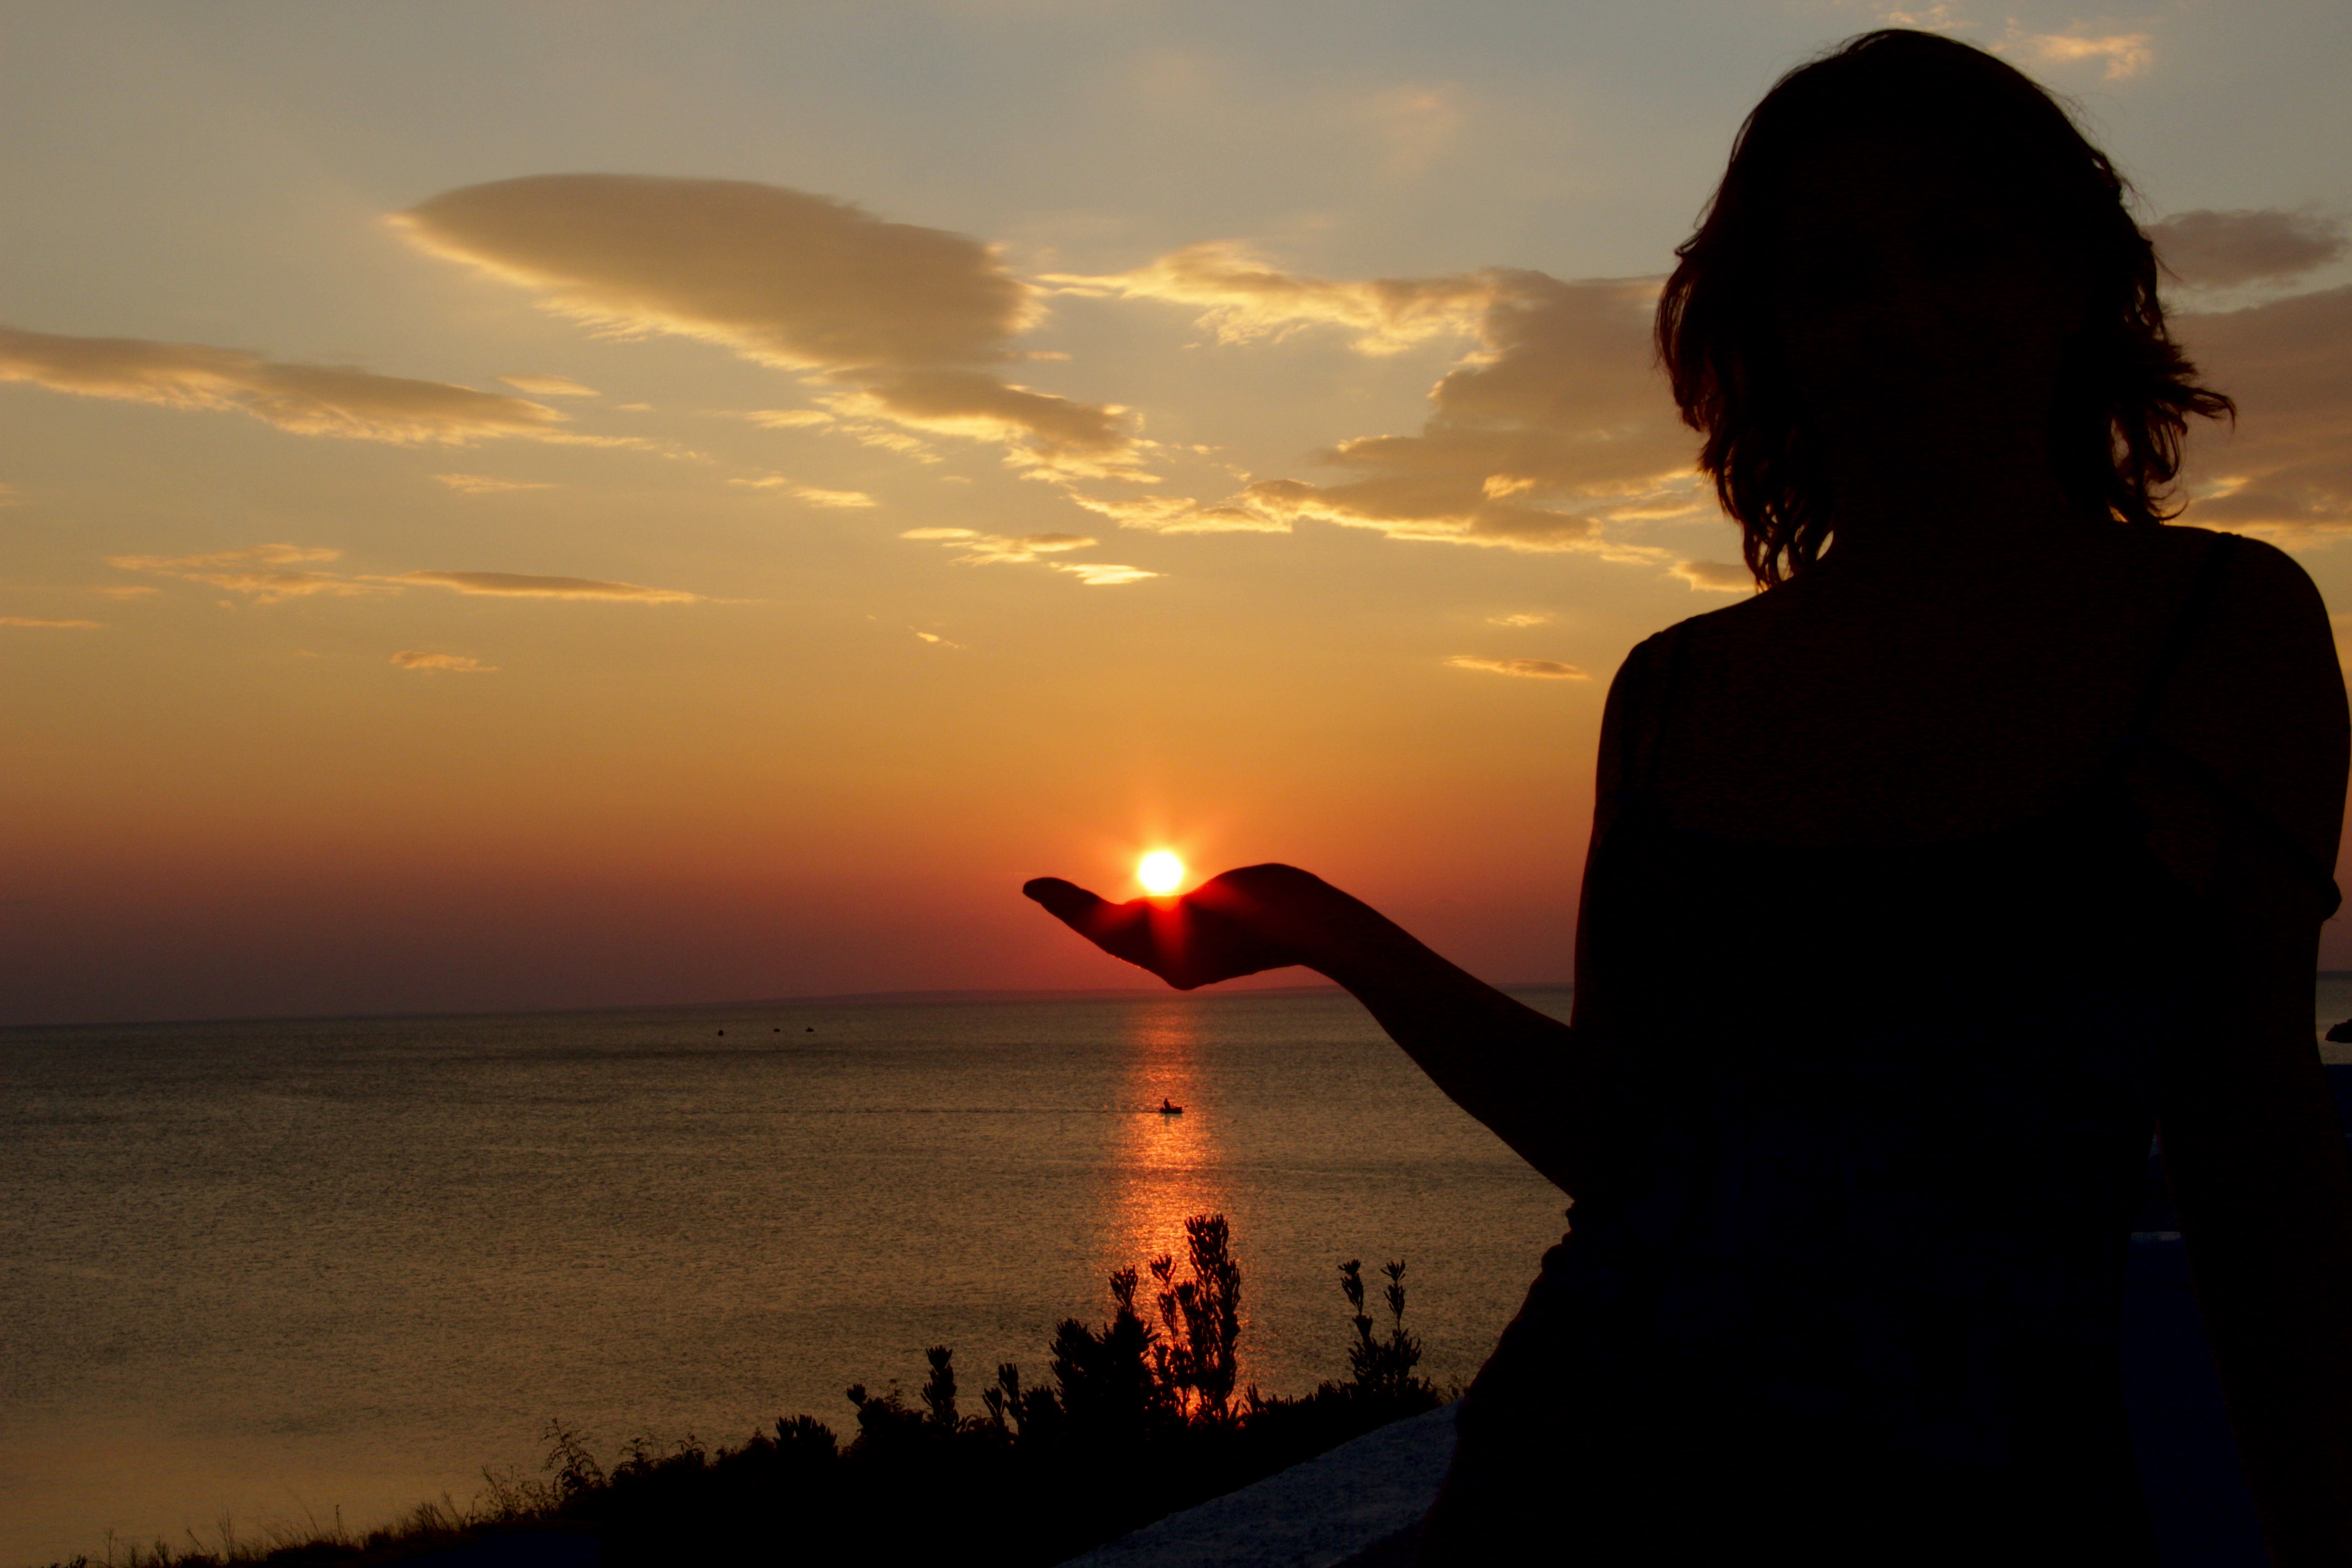
landscape, sea, horizon, silhouette, sun, woman, sunrise, sunset, sunlight, morning, dawn, summer, dusk, evening, clouds, rays, afterglow